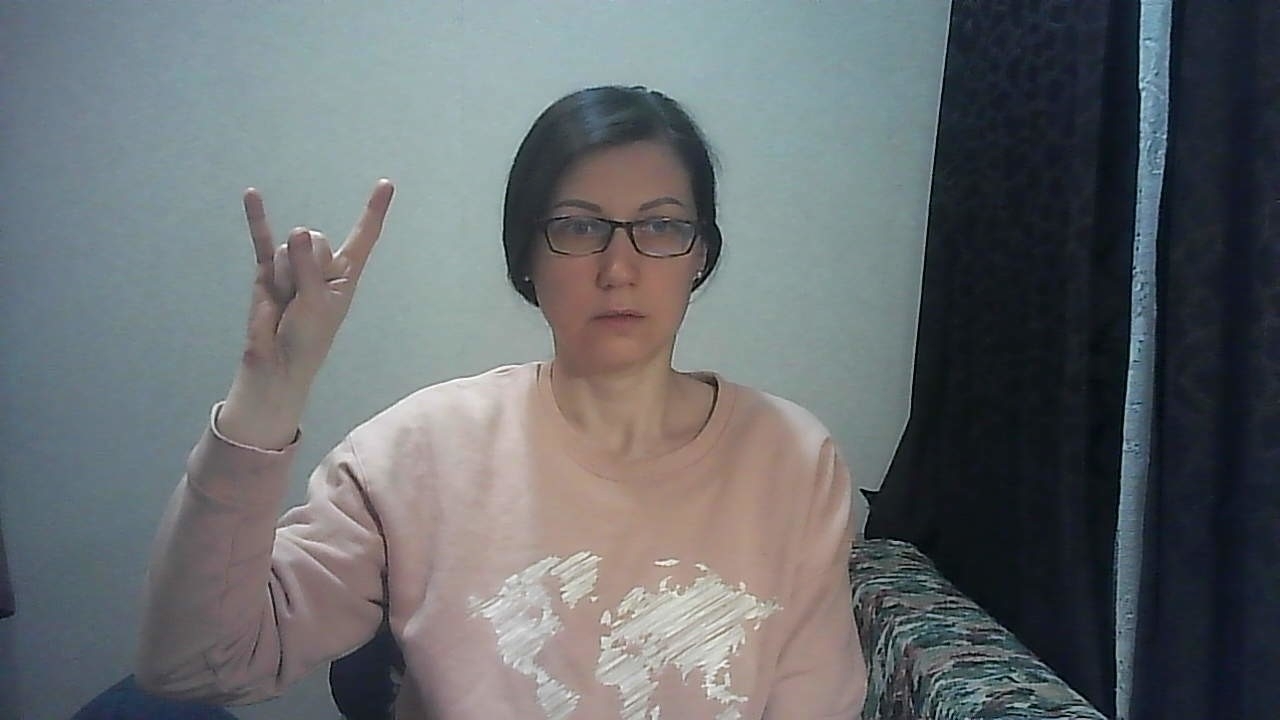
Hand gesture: rock